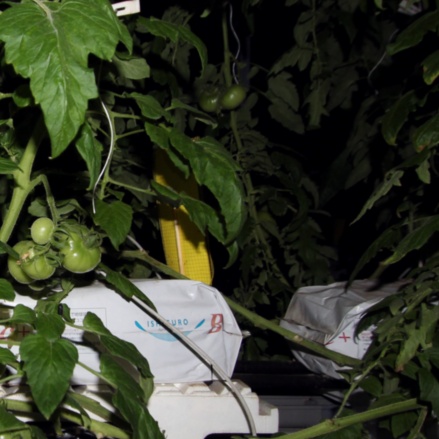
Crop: tomato